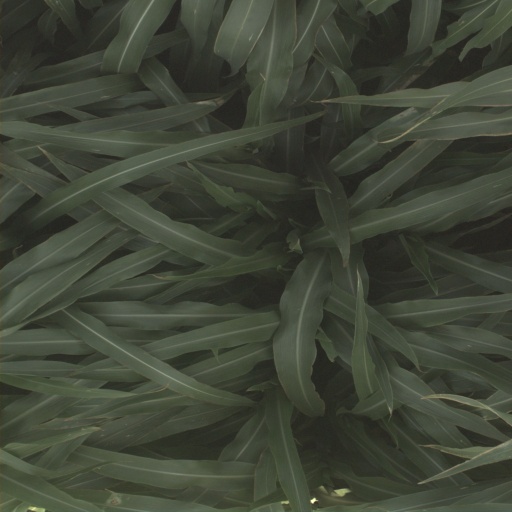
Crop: sorghum